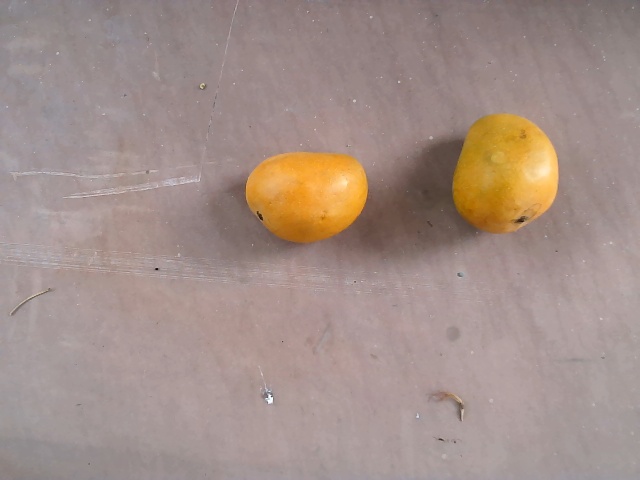
Label: Ripe_Mango